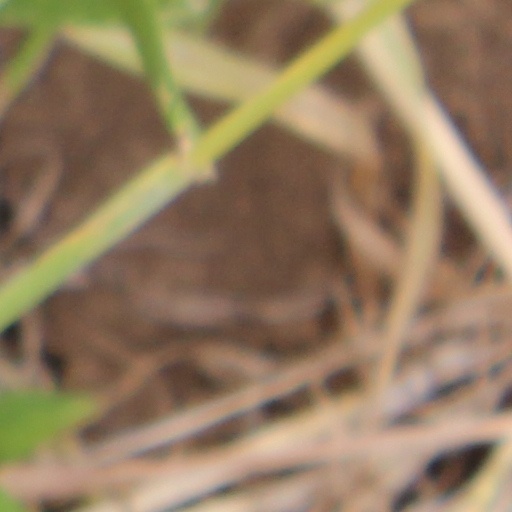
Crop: wheat